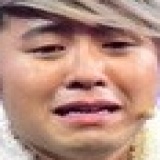
ca sĩ Akira Phan